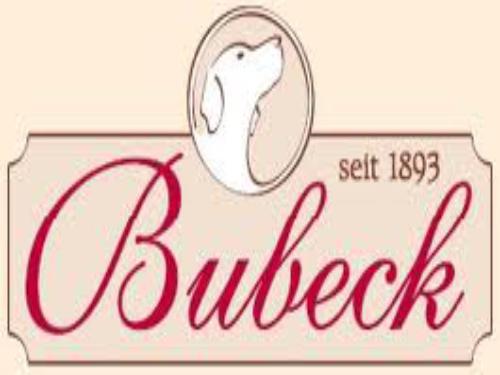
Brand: Beneful
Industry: Food